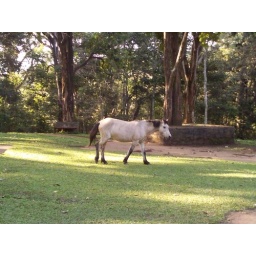
a horse rambling about in periyar tiger reserve